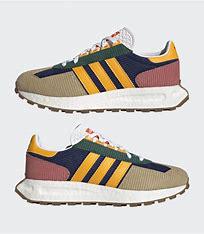
Brand: adidas
Model: originals Adidas Originals Retropy E5